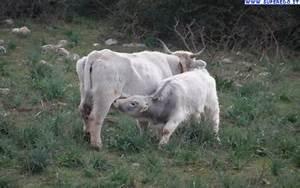
cow